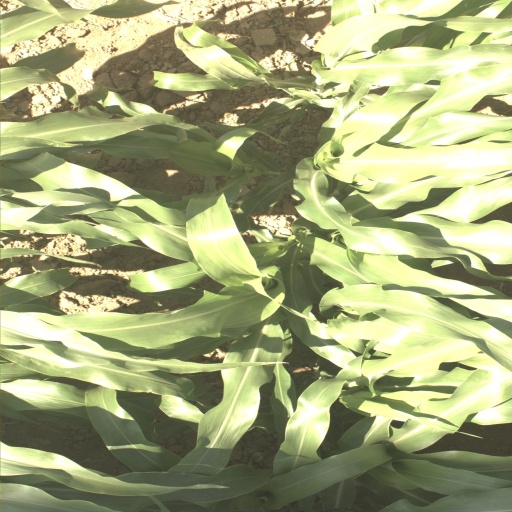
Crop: sorghum